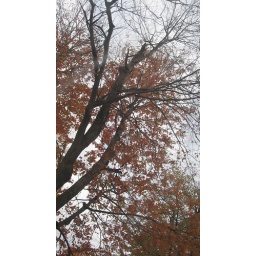
A tree in fall. This photo was taken through a window so its a bit blurry.